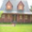
Label: house